John Pollard (speaker)

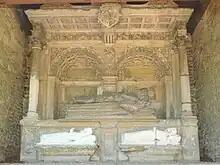
Monument in Nuneham Courtenay Church, Oxfordshire, of Anthony Pollard (d. 1577), brother and heir of John Pollard, and his wife Philippa (d. 1606)

He was second son of Walter Pollard of Plymouth, by Avice, daughter of Richard Pollard of Way, in the parish of St Giles in the Wood, near Great Torrington, Devon. John Pollard may have been the Pollard who, without Christian name, is mentioned as entering the Middle Temple on 3 June 1515; but it may also be that this entry is that of his relative Lewis Pollard, son of Sir Hugh Pollard and grandson of Sir Lewis Pollard (c. 1465 – 1526), Justice of the Common Pleas. John was appointed Autumn Reader of the Middle Temple in 1535, and became serjeant-at-law in 1547.